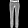
Label: Trouser